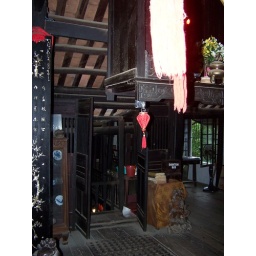
features door in 2nd story floor to pull up furniture from 2 meters of flooding on first floor